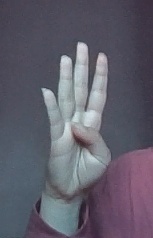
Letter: kaaf